Rubina Bajwa

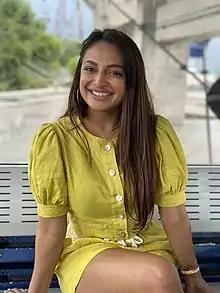
Rubina Bajwa

Bajwa was born in an Indian Punjabi family in Vancouver, British Columbia to Jaswant Bajwa and Surinder Bajwa. She grew up in Vancouver and later came to India to shadow her sister Neeru Bajwa within the Punjabi cinema industry. She has two other siblings, sister Sabrina Bajwa and a brother, Suhail. Rubina completed her acting school at Anupam Kher’s Actor Prepares academy in Mumbai before entering films.